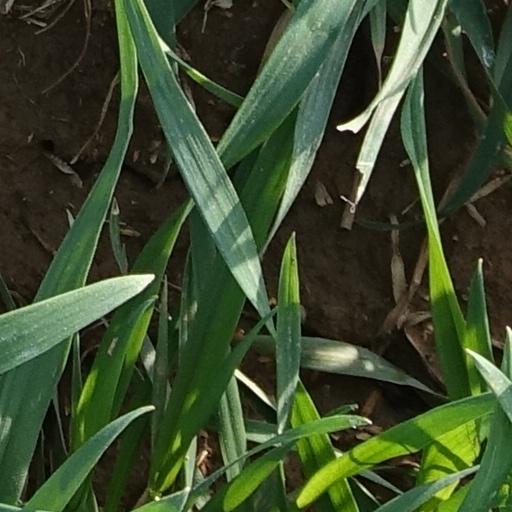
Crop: wheat